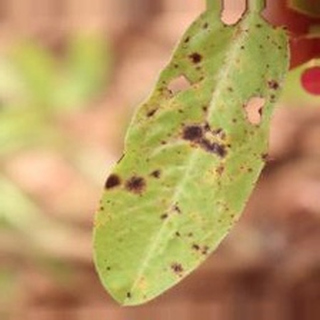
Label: groundnut_late_leaf_spot